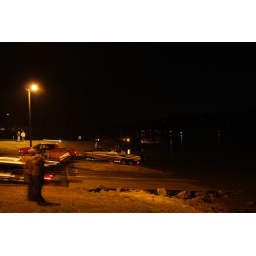
More boats put in the water